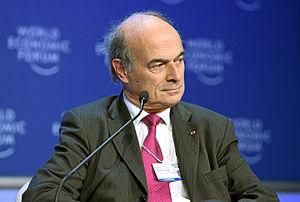
Pierre Gadonneix, né le 10 janvier 1943 à New York, est un dirigeant d'entreprises français, ancien PDG d'EDF.